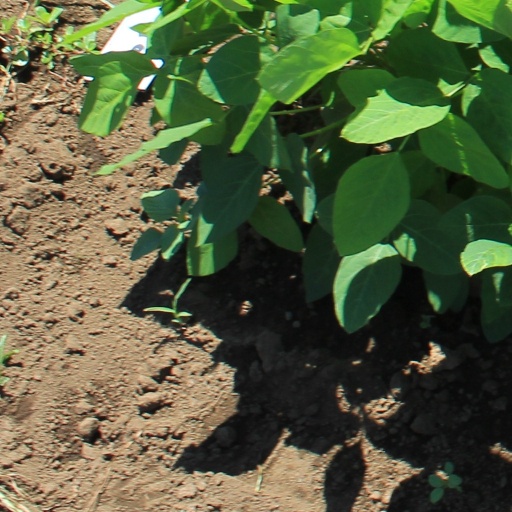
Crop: soybean